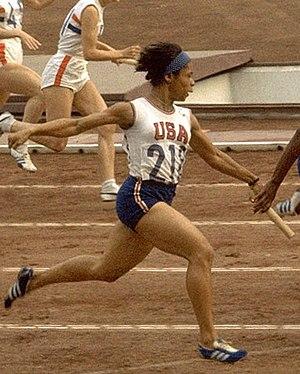
Willye White, née le 31 décembre 1939 à Money et morte le 6 février 2007, était une athlète afroaméricaine.